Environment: real
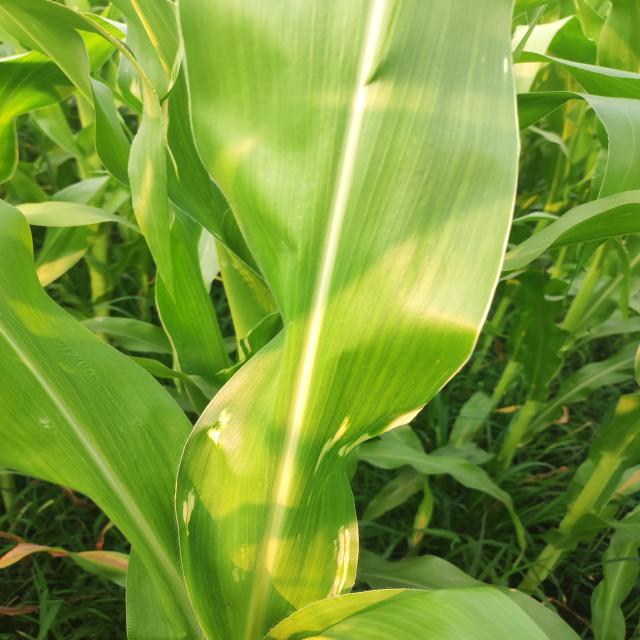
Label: northern_corn_leaf_blight